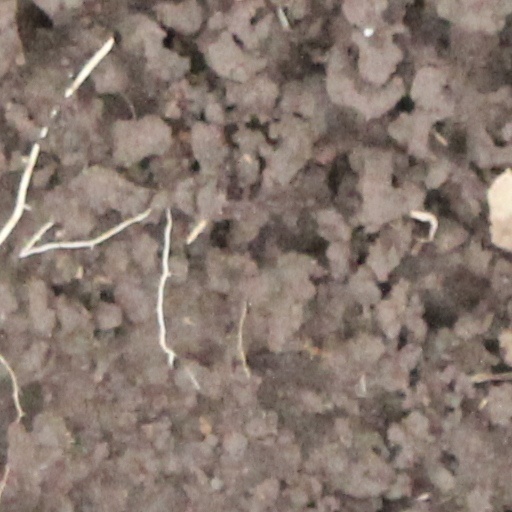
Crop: wheat